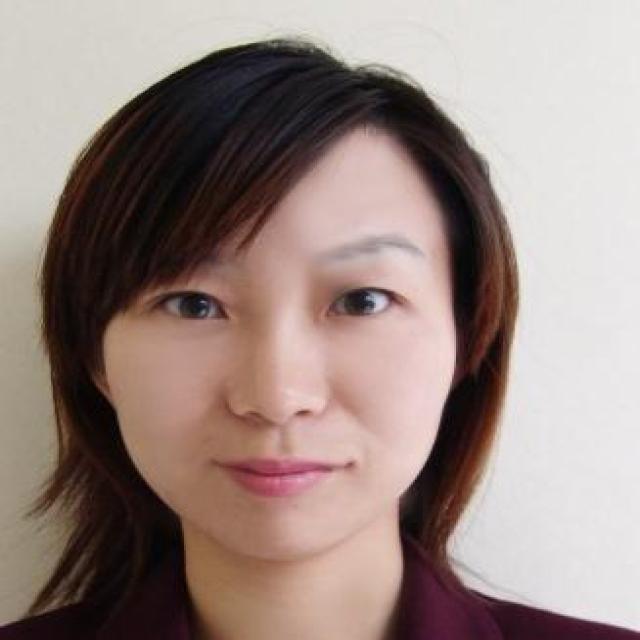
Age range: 21-44